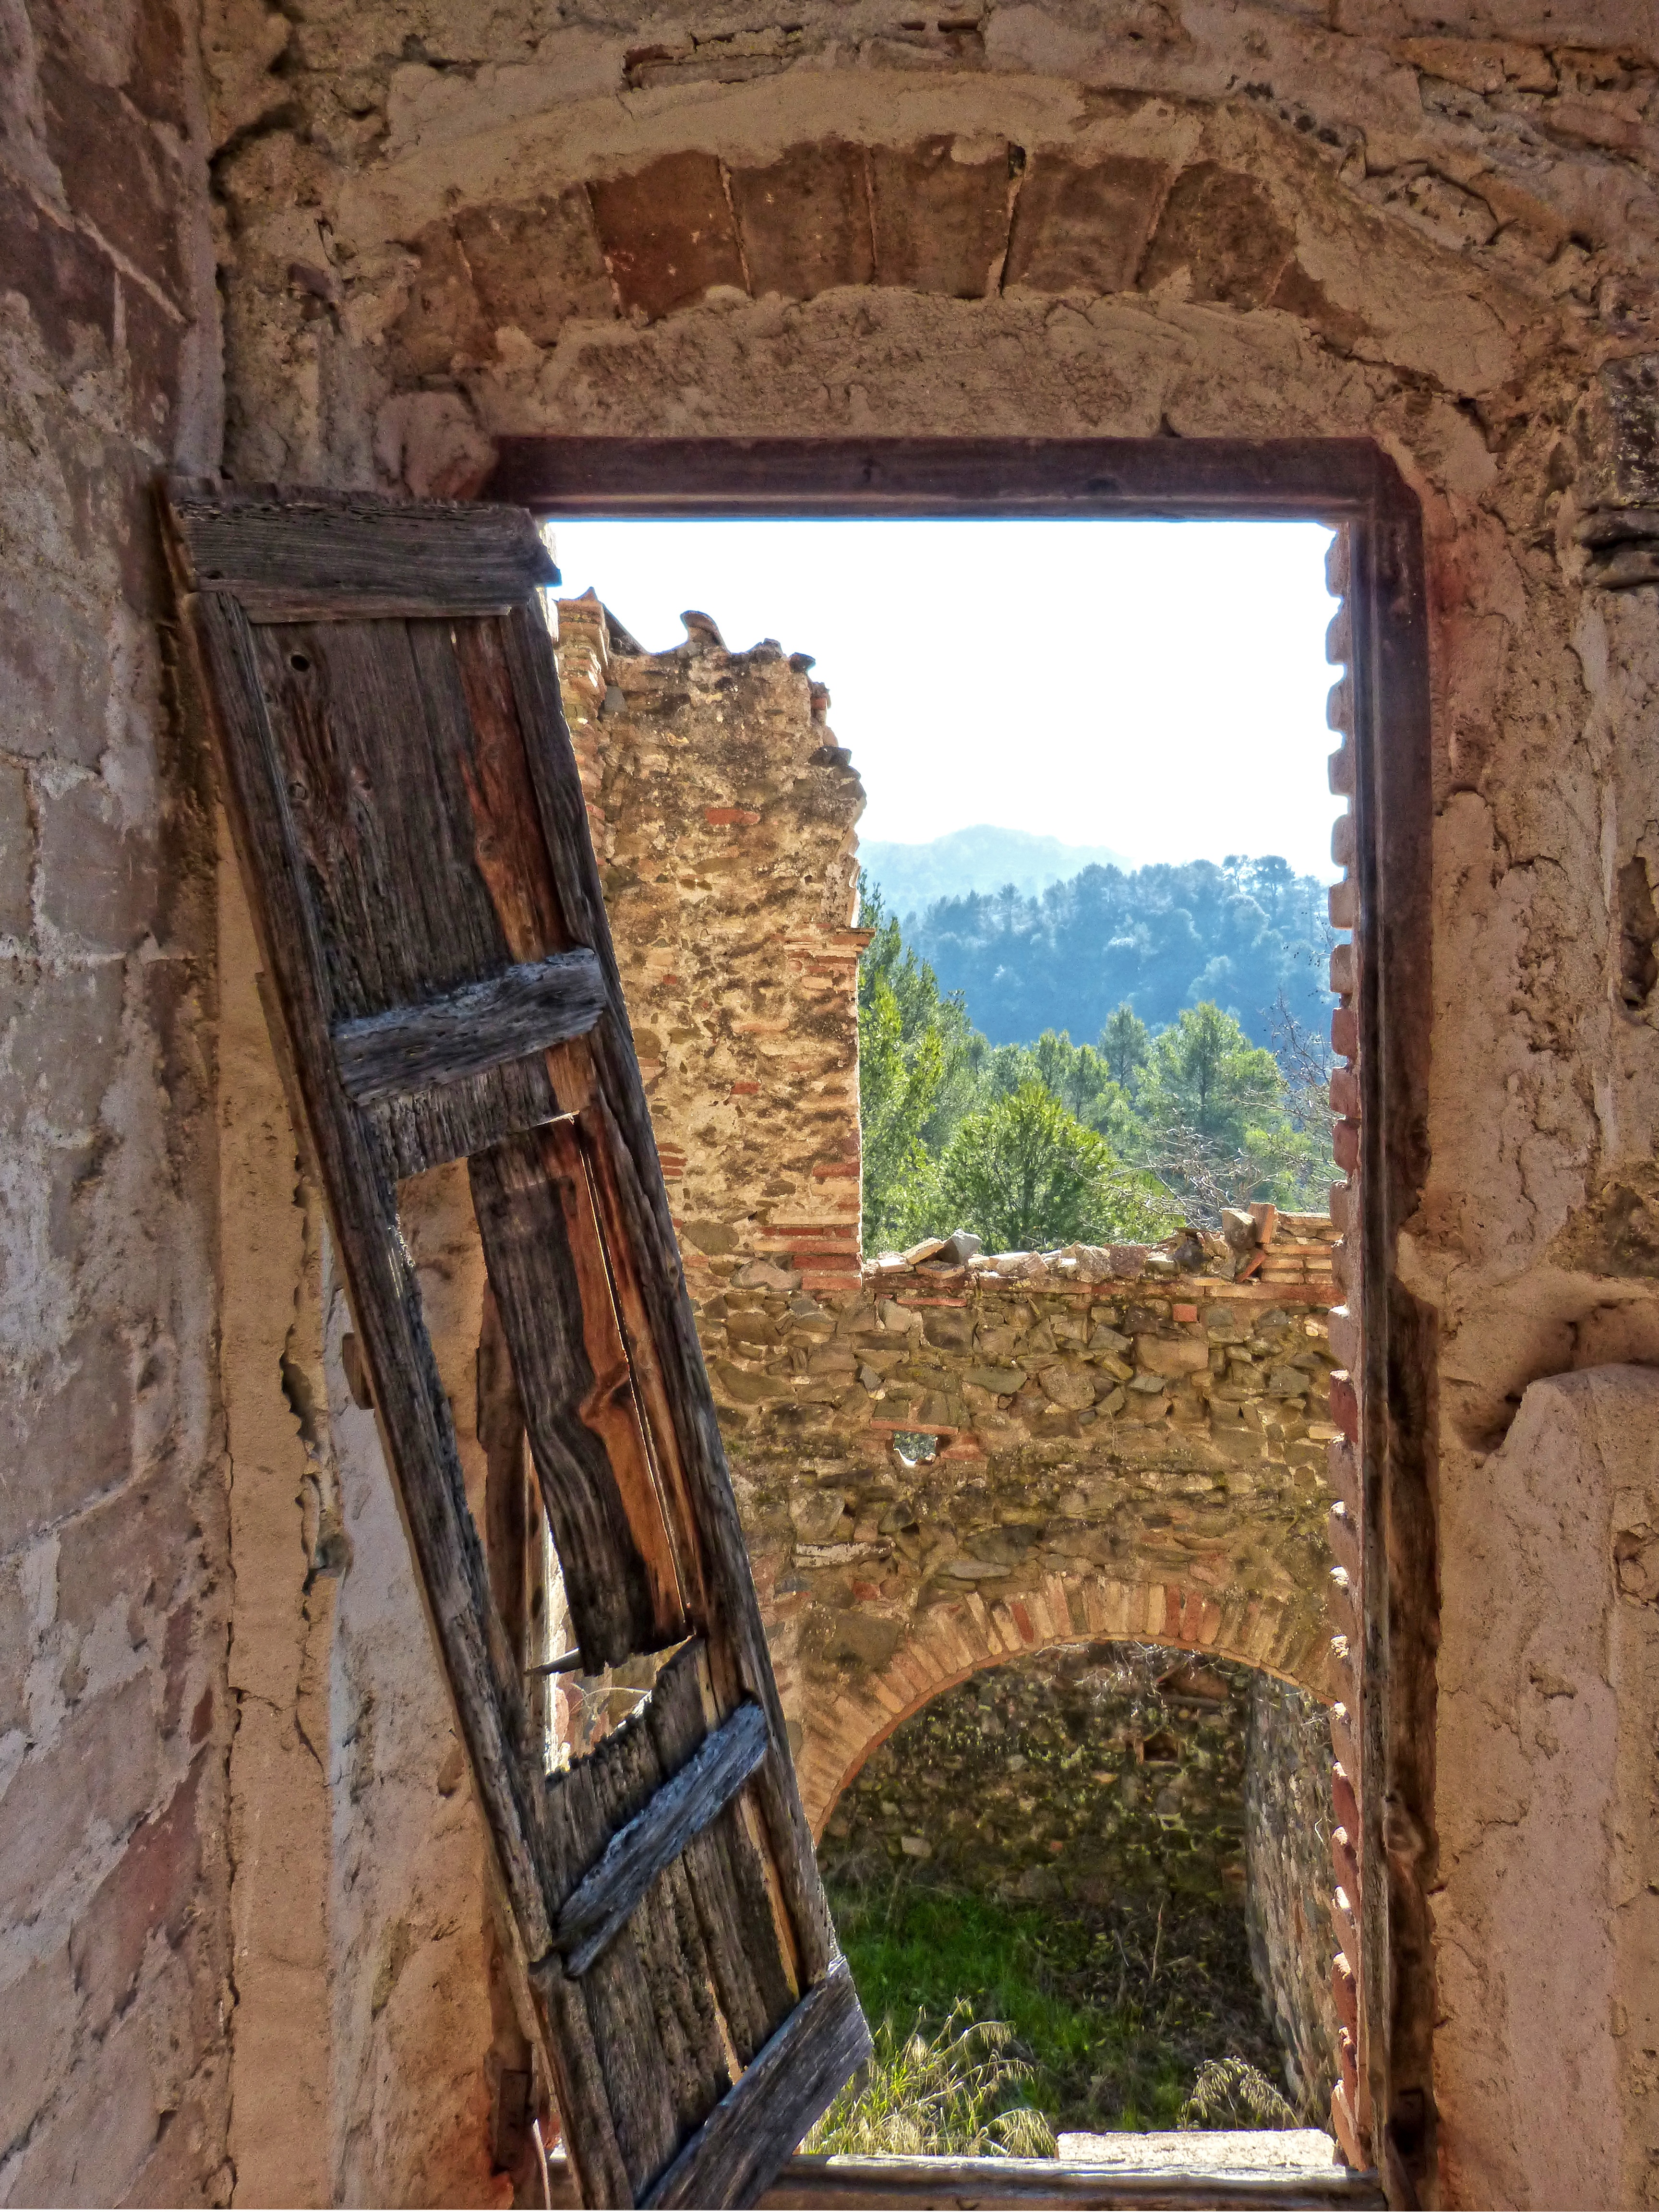
architecture, wood, window, building, wall, village, arch, cottage, castle, abandoned, property, chapel, ruin, brick, ruins, monastery, history, estate, middle ages, impaired, house abandoned, ancient history